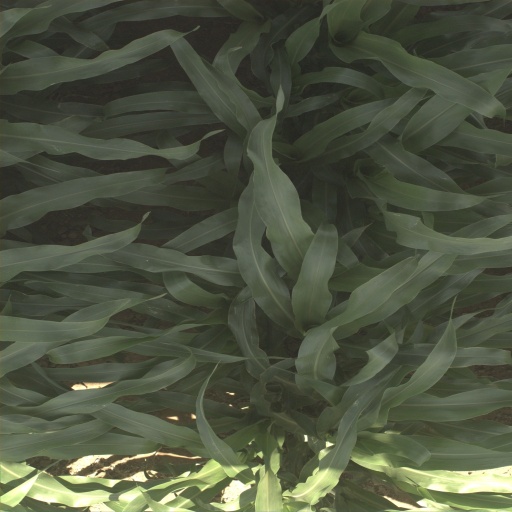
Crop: sorghum